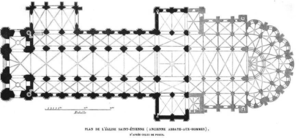
Plan de l'église abbatiale Saint-Étienne de l'abbaye aux Hommes de Caen en 1863